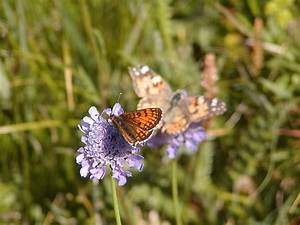
Label: butterfly